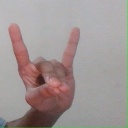
अक्षर: श